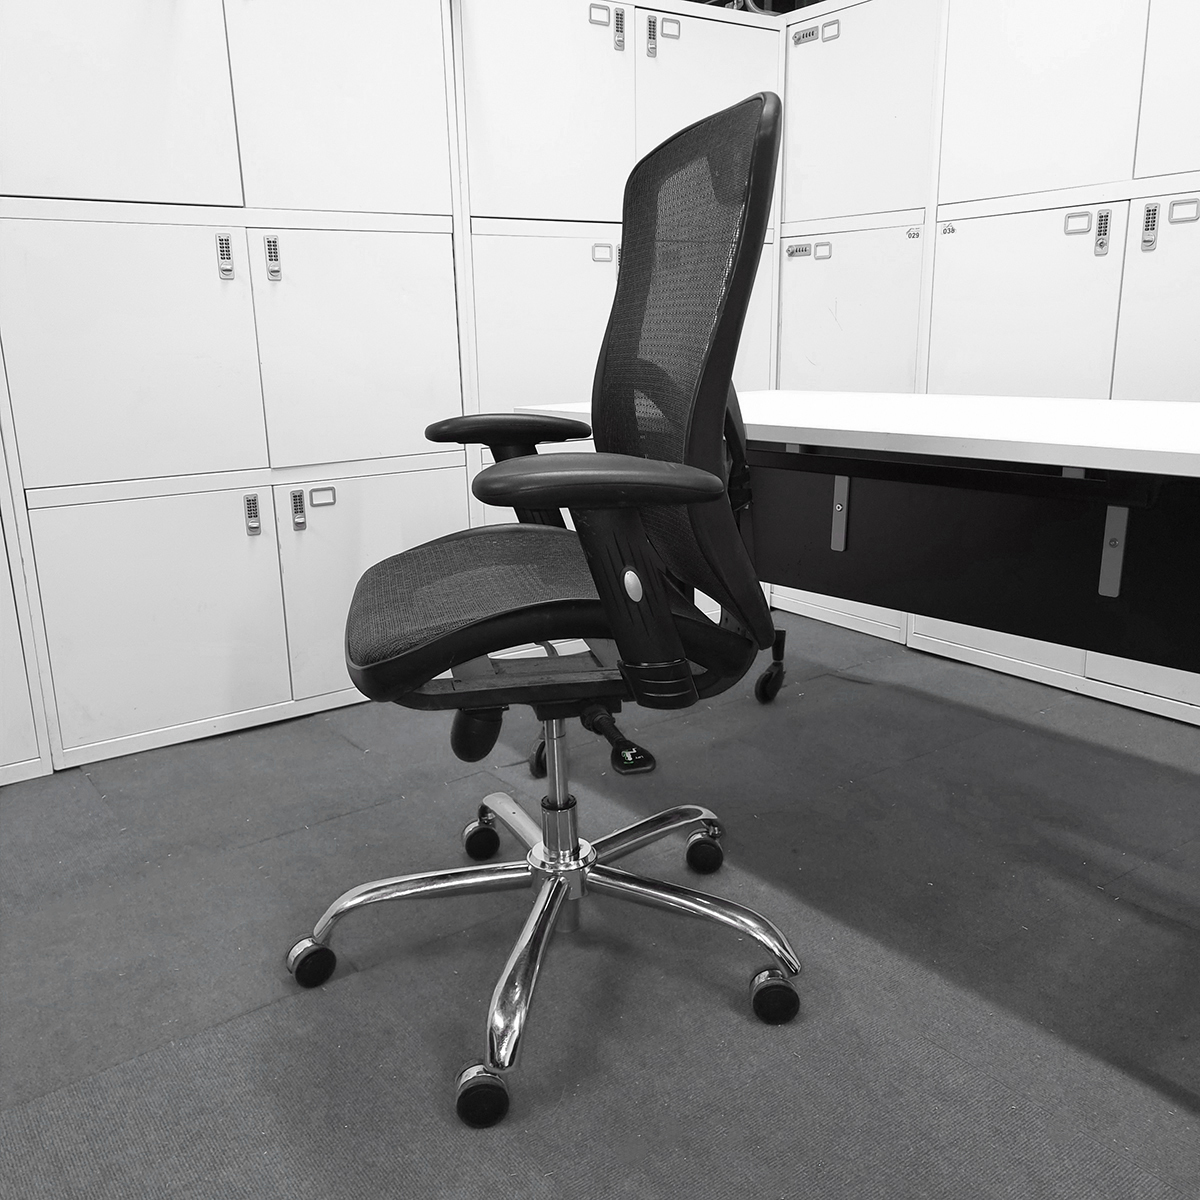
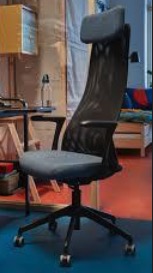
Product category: items_chair
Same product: no